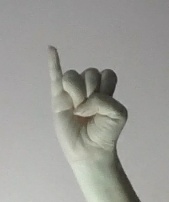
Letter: meem